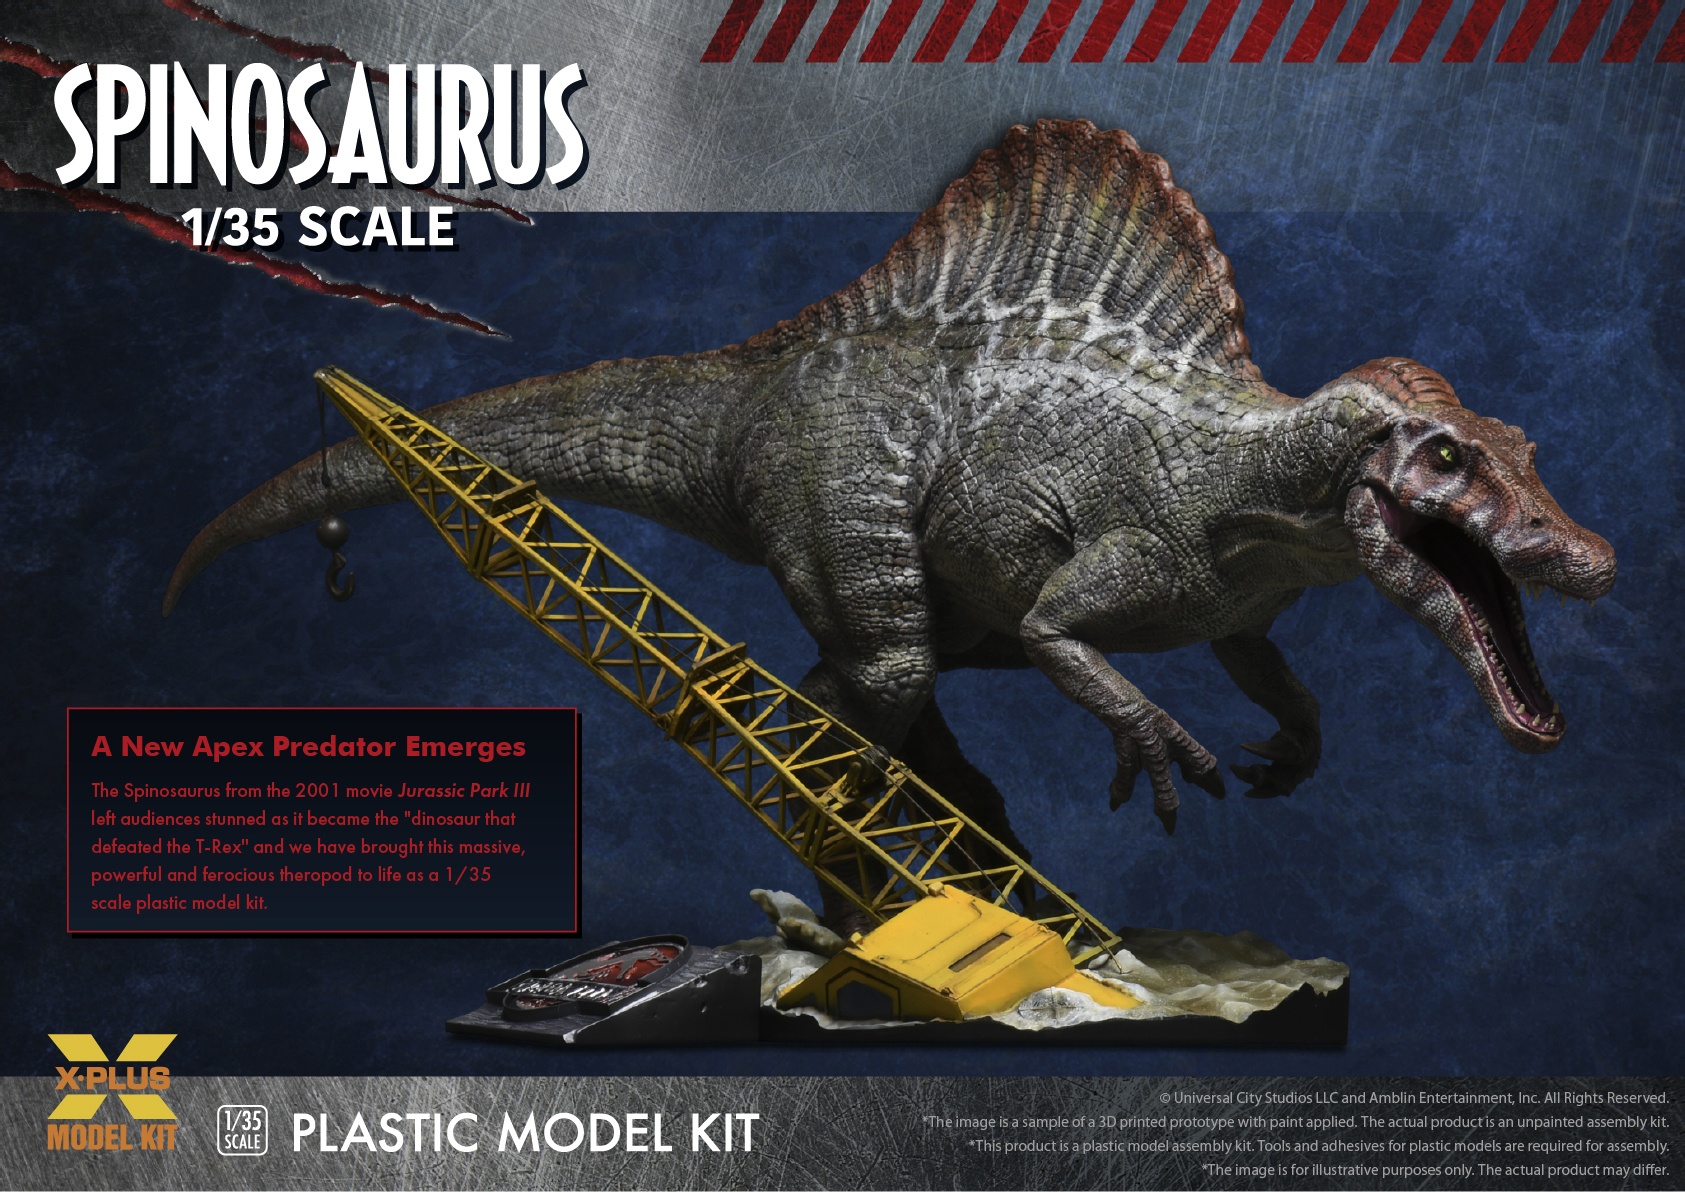
1/35 Jurassic Park III Spinosaurus
X-Plus 200099TP 1/35 scale Jurassic Park III Spinosaurus. This kit includes parts for the assembly of one plastic model kit. The set requires both glue and paint in order to be completed. Paints and glue are not included. For modelers aged 14 and older
Brand: X-Plus
Category: Arts & Entertainment > Hobbies & Creative Arts > Collectibles > Scale Models > Dinosaurs